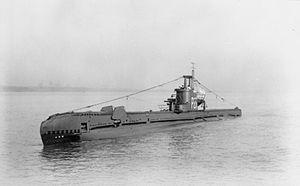
Le HMS Stratagem (P234) est un sous-marin britannique qui participa à la guerre du Pacifique et est coulé par les Japonais le 22 novembre 1944 dans le détroit de Malacca.